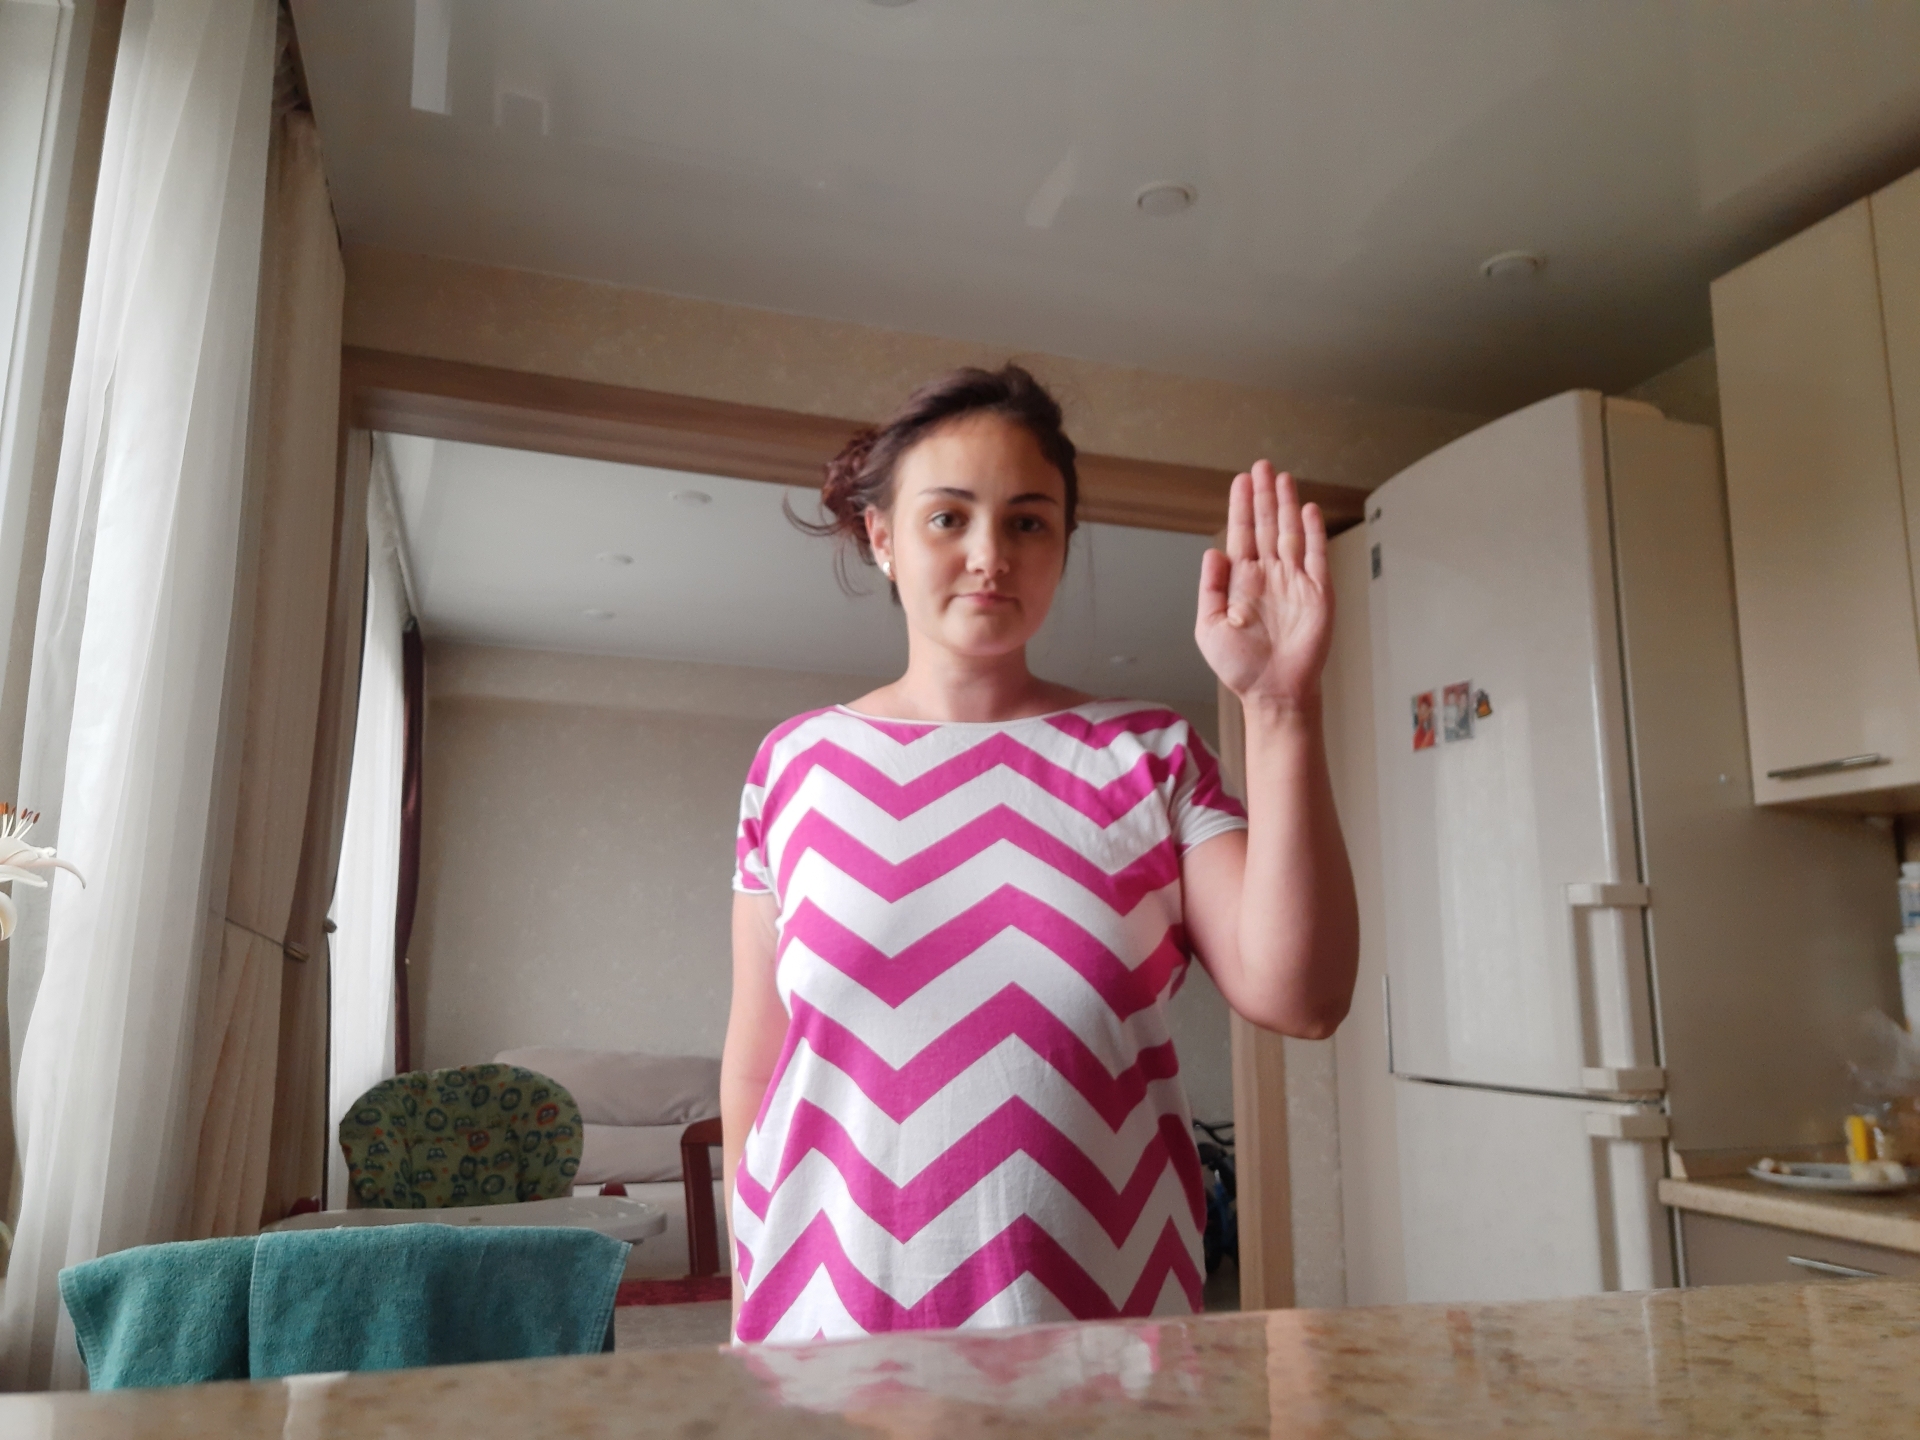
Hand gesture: stop